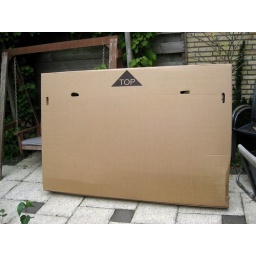
Big box with my new bike in it.